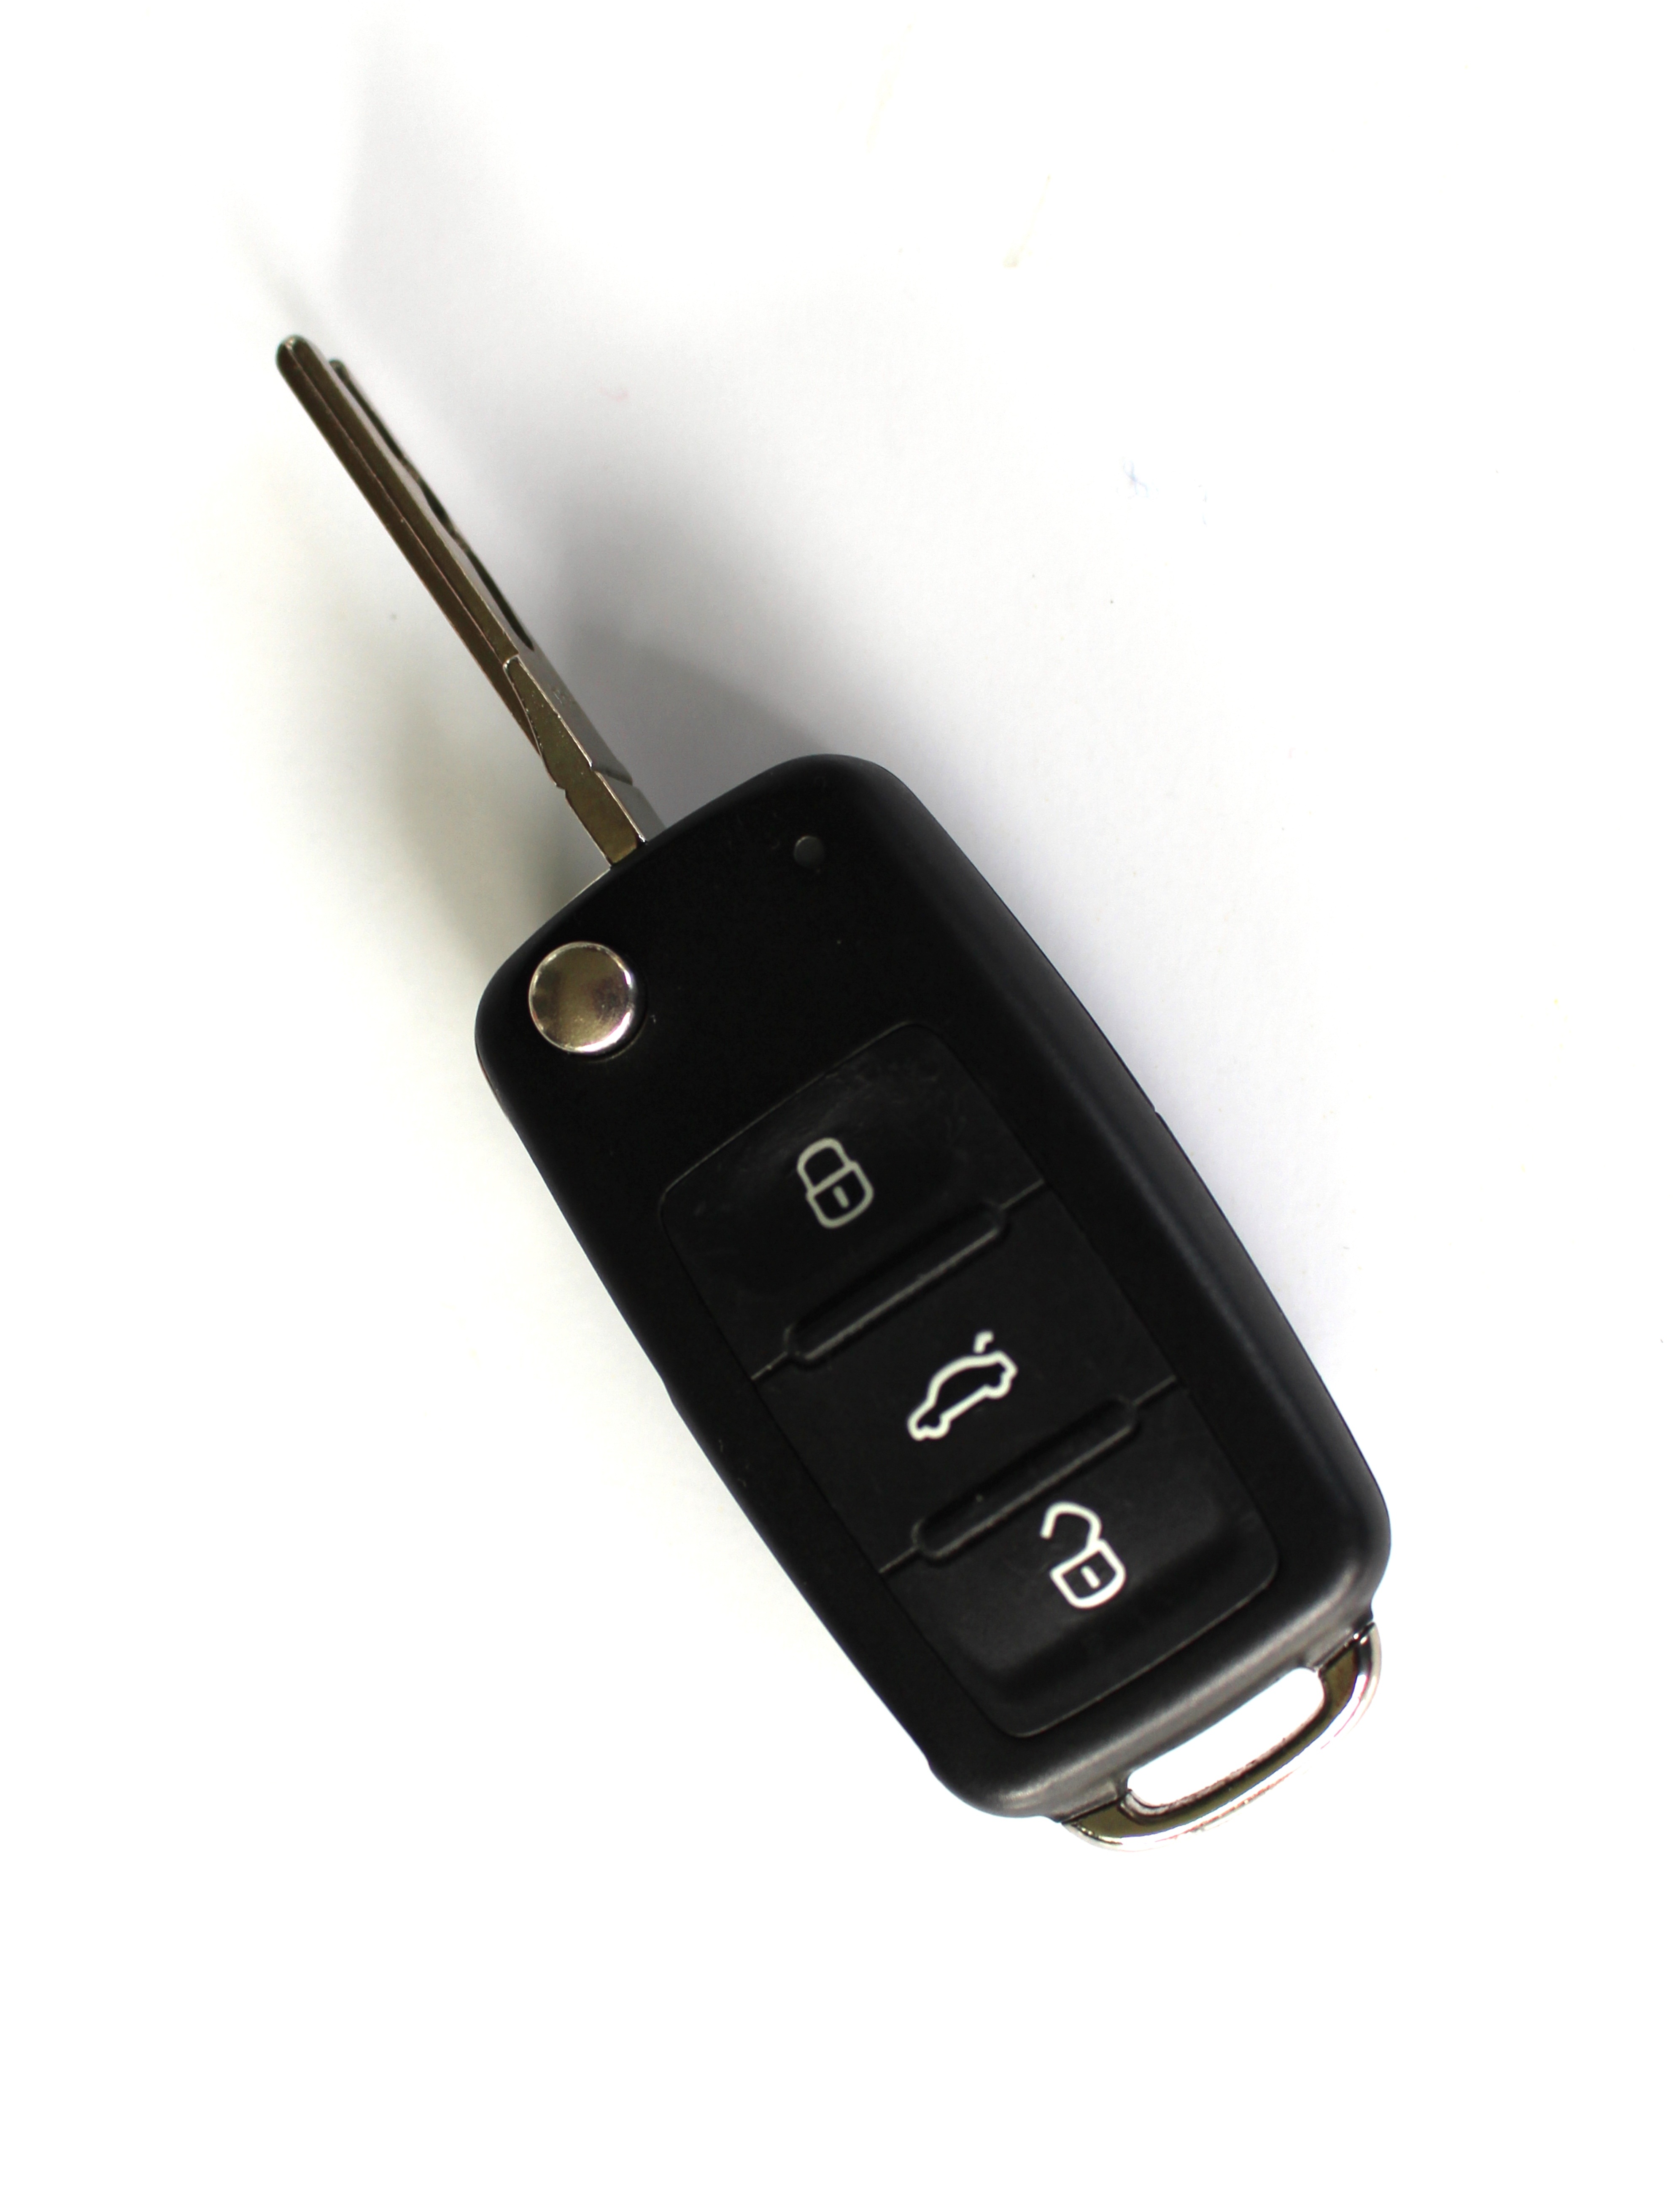
tool, key, product, remote control, hardware, symbols, car keys, product design, electronics accessory